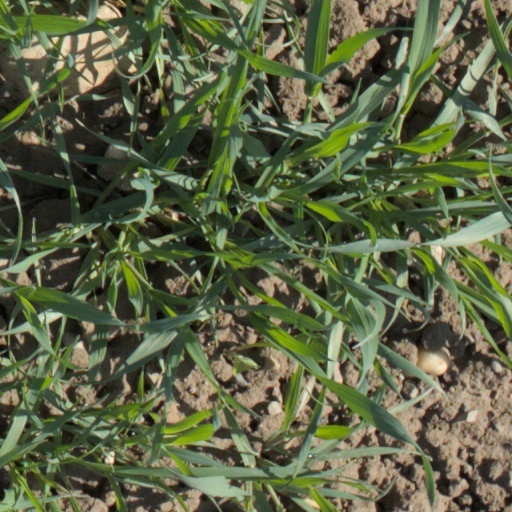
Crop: wheat